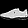
Label: Sneaker